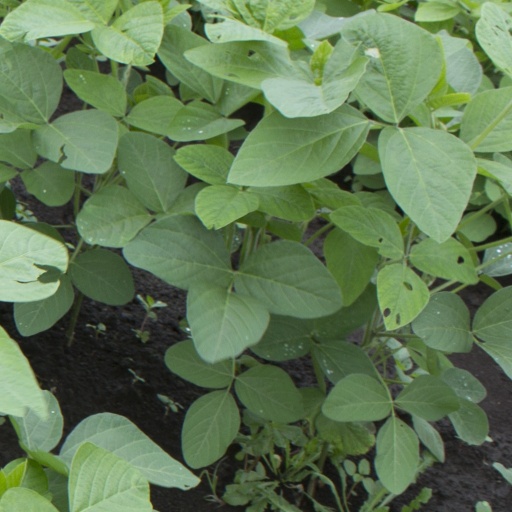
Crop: soybean